Maserati Quattroporte

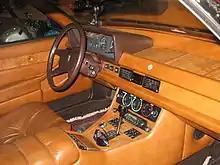
Interior

Initially badging reading "4PORTE" was used, but this was changed in 1981 to ones spelling out "Quattroporte". Two versions of the V8 engine were available: a version generating a maximum power output of , and a smaller built-to-order engine generating , which was phased out in 1981. The interior was upholstered in leather and trimmed in briar wood. The climate controls came from the Mopar parts bin on early US-spec cars. In 1984, the climate control system was upgraded to share parts with the mass produced Biturbo.